The Watsons

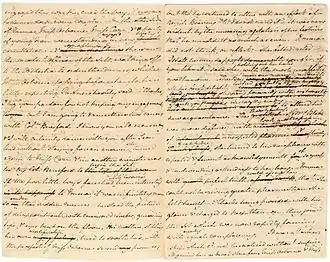
The description of the ball in Jane Austen's manuscript

The Watsons is an abandoned novel by Jane Austen, probably begun about 1803. There have been a number of arguments advanced as to why she did not complete it, and other authors have since attempted the task. A continuation by Austen's niece was published in 1850. The manuscript fragment itself was published in 1871. Further completions and adaptations of the story have continued to the present day.